Metalworks Studios

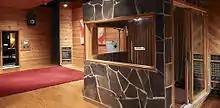
Metalworks Studio 1 Tracking Room Floor and Isolation Booth

Metalworks has a total of six studios, including four with live rooms for in-house recording and mixing, a mastering suite, and a sixth facility dedicated to video editing.